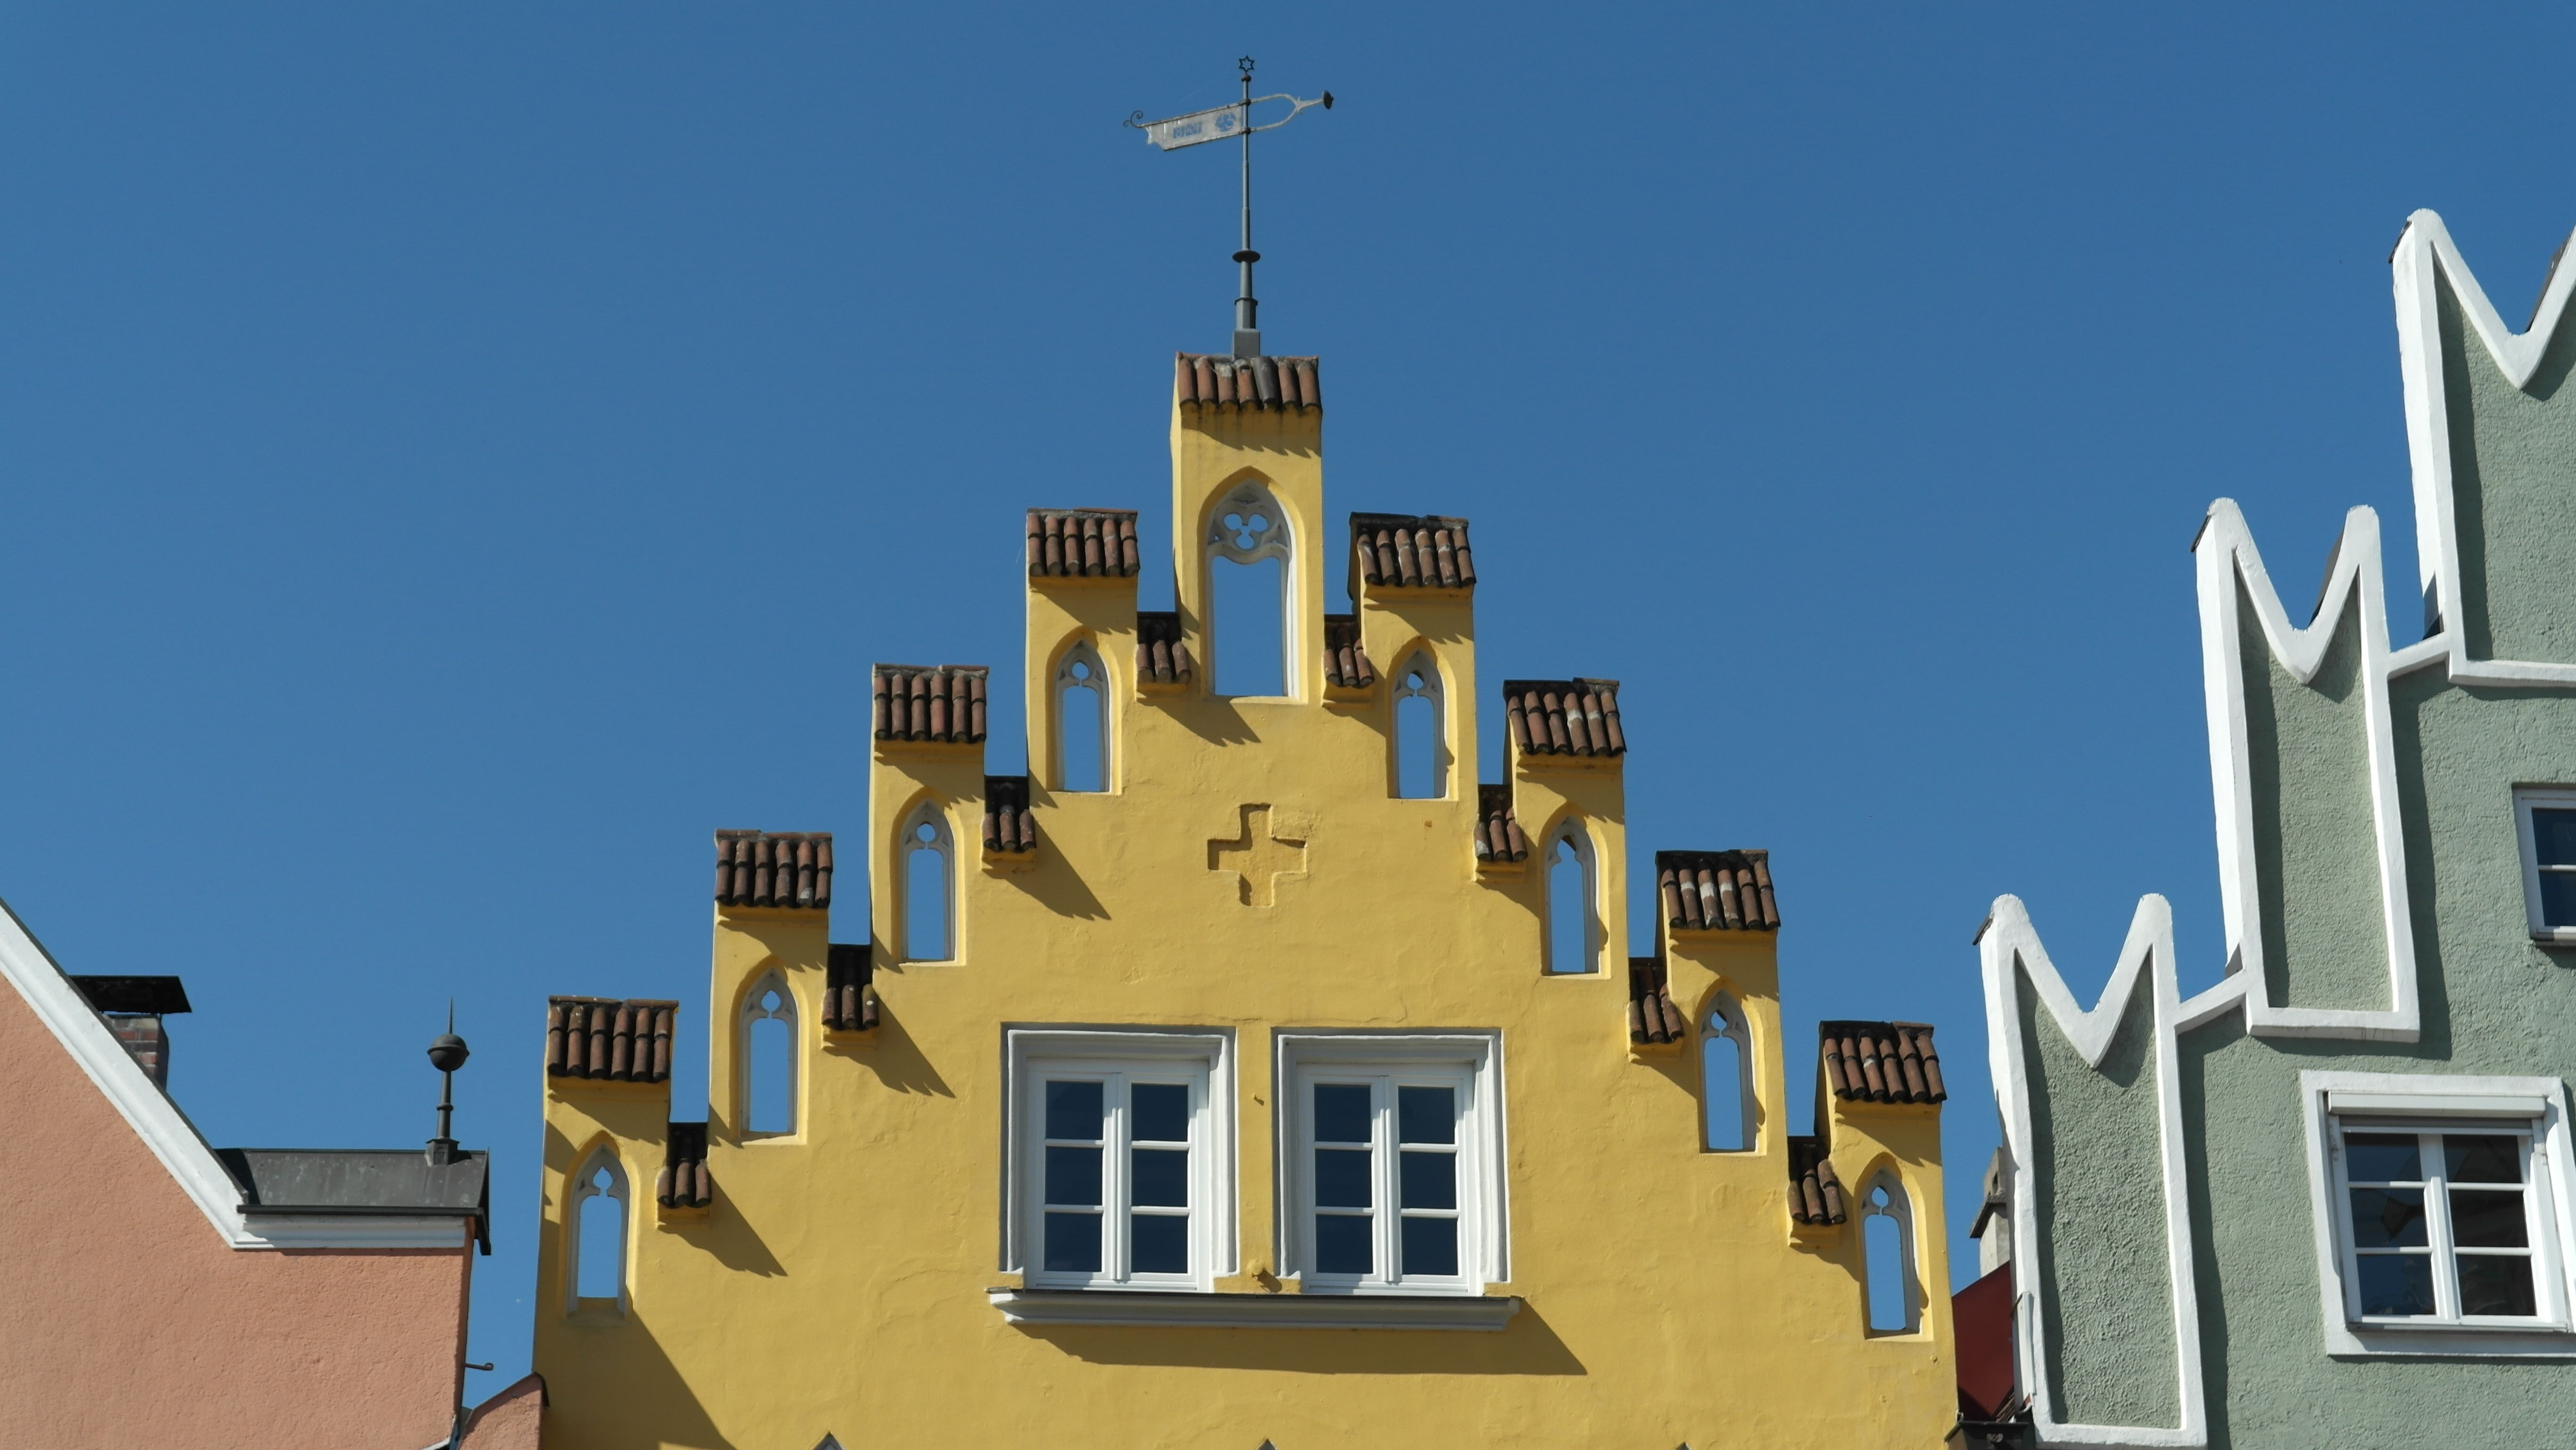
architecture, house, building, city, downtown, amusement park, castle, landmark, facade, places of interest, old town, resort, spire, germany, bavaria, historically, middle ages, facades, pedestrian zone, landshut, eastern bavaria, southern bavaria